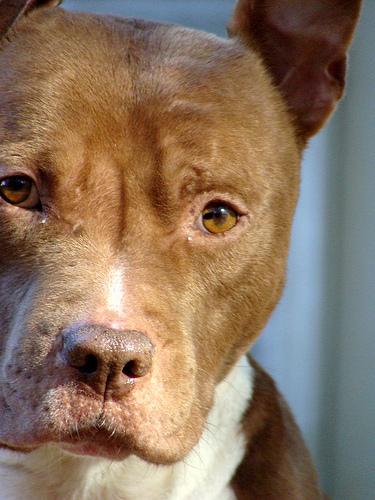
Breed: american pit bull terrier